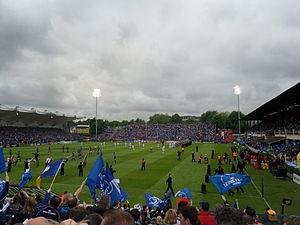
Leinster Rugby est un club de rugby à XV irlandais, le club est fondé en 1875, il représente la province du Leinster et le siège du club est à Dublin. Le club évolue dans le Pro14 et participe à la Coupe d'Europe.